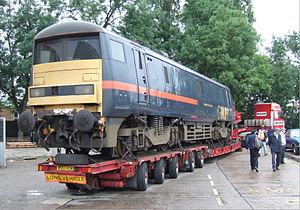
La Class 91 est une série de 31 locomotives électriques britanniques de 6 090 CV commandées par British Rail pour le programme de modernisation et d'électrification de la East Coast Main Line à la fin des années 1980.